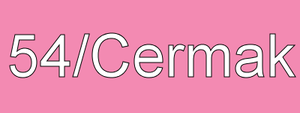
Clark/Lake est une station du métro de Chicago sur plusieurs niveaux. Elle est composée d’une station dans le Milwaukee-Dearborn Subway et d’une station aérienne sur le flanc nord du Loop.
Laramie est une ancienne station, aujourd'hui fermée, du métro de Chicago sur la ligne rose sur la Douglas Branch.
Randolph/Wabash est une station du métro de Chicago sur le côté est du Loop et située au-dessus du croisement de Wabash Avenue et de Randolph Street.